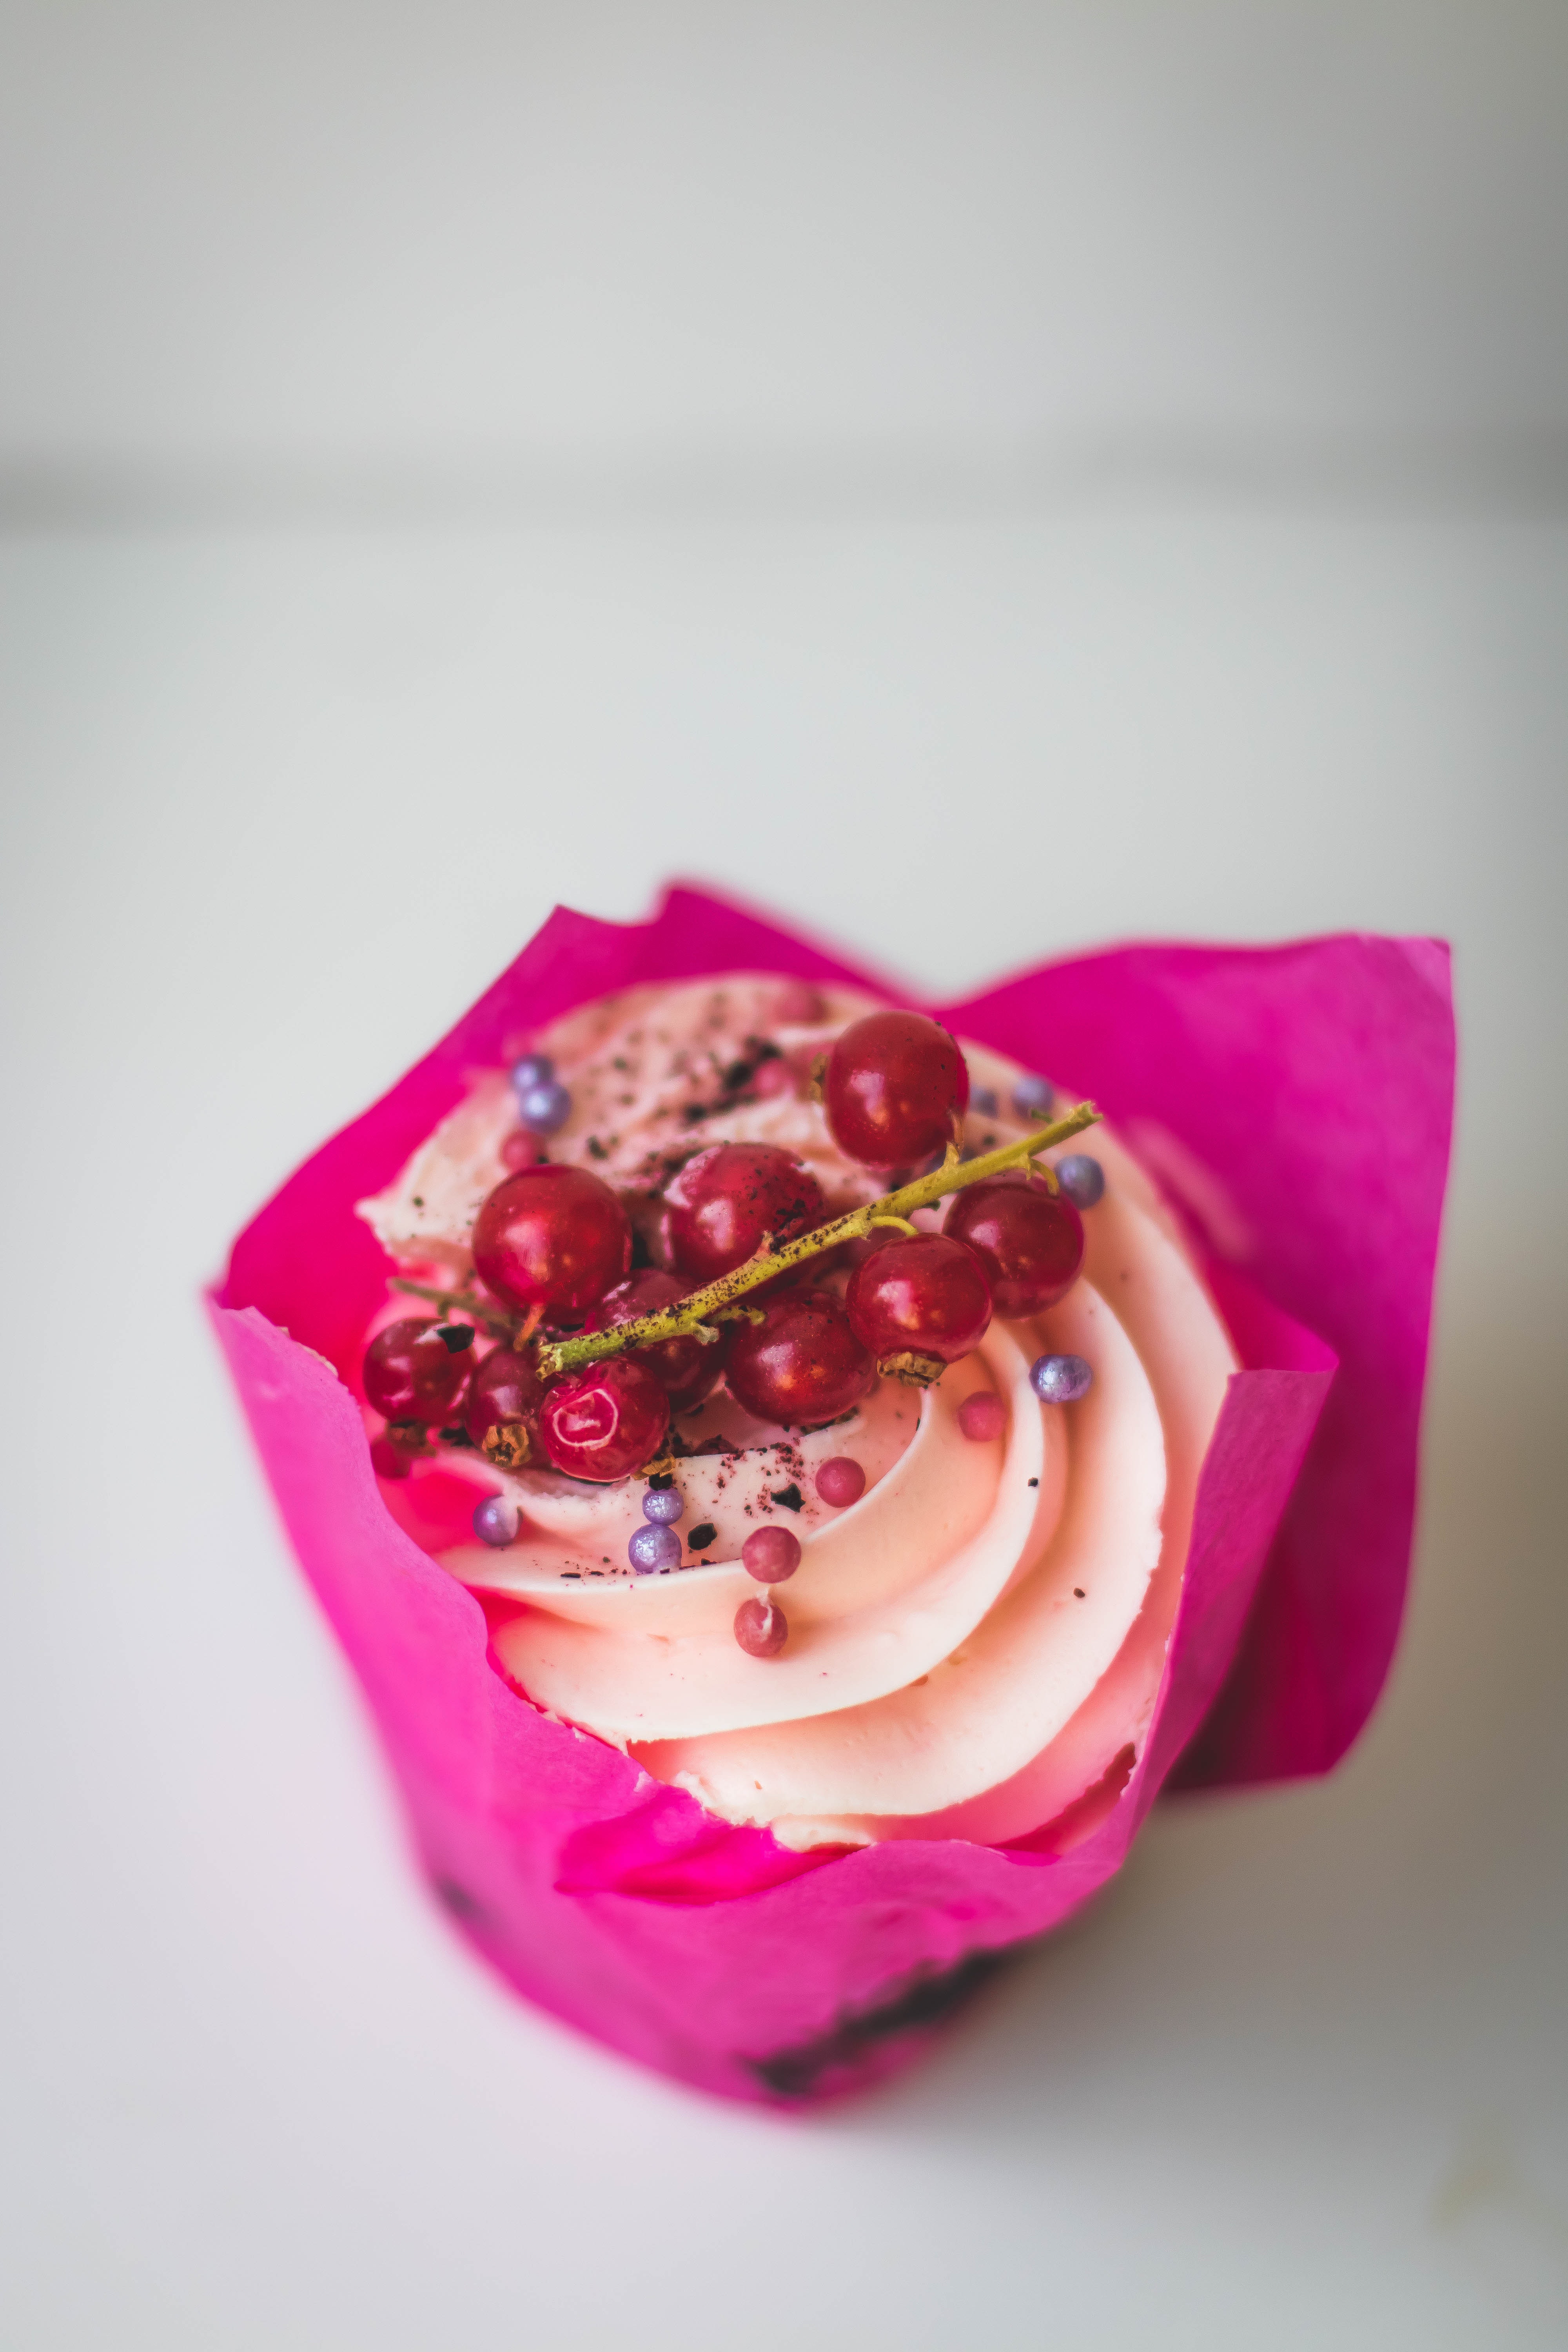
food, pink, cuisine, dish, sweetness, ingredient, dessert, cupcake, plant, muffin, magenta, produce, frozen dessert, sprinkles, buttercream, petal, recipe, baked goods, icing, cream